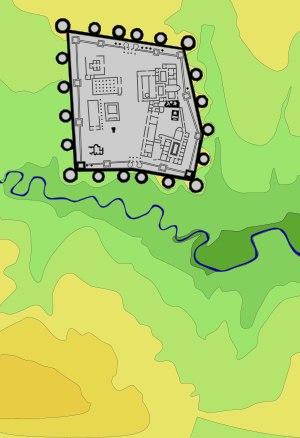
Gamzigrad-Romuliana, palais de Galère, également connu sous les noms de Felix Romuliana ou de Gamzigrad, est un site archéologique de Serbie situé près du village de Gamzigrad, sur le territoire de la Ville de Zaječar. Depuis 1983, il est inscrit sur la liste des sites archéologiques d'importance exceptionnelle de la République de Serbie et, depuis 2007, sur la liste du patrimoine mondial de l'UNESCO.